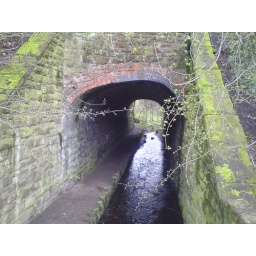
This tunnel carries the water from the lake under the former railway trackbed, which closed in the 20th century. Taken from the Lake End.